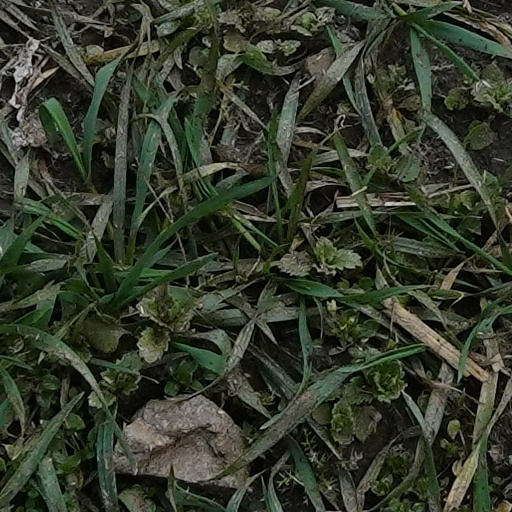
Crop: wheat